Spencer's Mountain

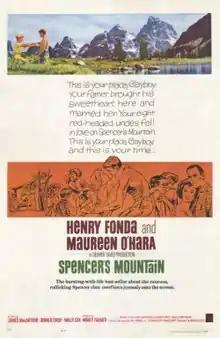
Theatrical release poster

Spencer's Mountain is a 1963 American family drama film written, directed and produced by Delmer Daves, from the 1961 novel of the same name by Earl Hamner Jr., and starring Henry Fonda and Maureen O'Hara. The supporting cast features early appearances by James MacArthur, Veronica Cartwright and Victor French, while longtime film actor Donald Crisp (in his final screen role) portrays "Grandpa" Spencer. Wally Cox, Virginia Gregg, Lillian Bronson, Whit Bissell and Dub Taylor also appear.